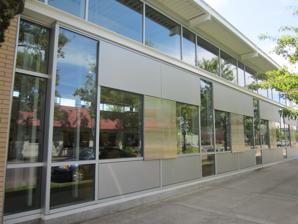
Building: Woodstock Library
Country: United States of America
Year built: 1960
Library branch in Portland, Oregon Not to be confused with Woodstock Theological Library , a component of the Georgetown University Library system. Woodstock Library Woodstock Library in 2012 Location in Portland, Oregon General information Location Woodstock Address 6008 SE 49th Avenue Town or city Portland, Oregon Country United States Coordinates 45°28′44″N 122°36′44″W / 45.478859°N 122.612093°W / 45.478859; -122.612093 Opened March 14, 2000 Owner Multnomah County Library Technical details Floor area 7,500 square feet (700 m 2 ) Design and construction Architecture firm Thomas Hacker Architects Structural engineer Degenkolb Engineers Main contractor McCarthy Building Companies, Inc. Website Woodstock Library The Woodstock Library is a branch of the Multnomah County Library in southeast Portland, Oregon , United States. The library's origins date back to 1908, when the people of the Woodstock neighborhood established a reading room at the Woodstock Fire Station, which soon became one of fifteen "deposit stations" (packing crates that turned into two-shelf bookcases and could hold up to 50 books each). The Woodstock collection began as an assemblage of children's books and was housed within a public school. In 1911, the station was replaced by a "sub-branch" library offering more books for adults and children, but without the reference works and services available at regular branches. The collection moved into a larger facility in 1914, which became a full branch in 1917, offering additional resources and services. The library occupied a series of temporary locations during the 1920s–'40s. Construction began on Woodstock's permanent library building in 1959. It was dedicated on June 1 the following year, the fourth community library built by Multnomah County. Until the mid-1990s the library was maintained as-is with only regular maintenance, though capacity strained as public use grew and new technologies demanded additional shelf space. In 1995, the City of Portland's Bureau of Planning released the "Adopted Woodstock Neighborhood Plan", which included a policy to improve the branch and its services. In 1996, the county adopted a $28 million bond measure to renovate some branches and upgrade technology throughout the system. Given multiple issues with the existing building, including structural problems and non-compliance with building codes, Multnomah County Library determined reconstruction was necessary. The library was demolished in January 1999. The current 7,500-square-foot (700 m 2 ) Woodstock Library building was completed in 2000. It has a "lantern-like" quality and has received multiple awards for its design. In addition to offering the Multnomah County Library catalog, which contains  two million books, periodicals and other materials, the library houses collections in Chinese and Spanish and employs Chinese-speaking staff. Early history In 1906, the Multnomah County Library began distributing books to neighborhoods outside downtown Portland . A reading room was established in the Woodstock neighborhood's fire station building in 1908; later that year it was recognized as a branch of Multnomah County Library. Deposit stations, containing packing crates that turned into two-shelf bookcases holding up to 50 books each, were often set up within fire stations or private homes. Woodstock received its deposit station, a collection of children's books housed within a public school, in 1909, becoming one of fifteen outlying service areas. On May 16, 1911, the Woodstock deposit station was replaced by a sub-branch library, supplying more reading material for adults and children but without the reference works and other library services offered at regular branches. The collection was moved to a larger storefront facility, west of SE 44th on SE Woodstock Boulevard, on September 12, 1914. The library achieved full branch status in 1917, offering a collection and services comparable to other branches. In 1918, the Woodstock branch and several others were threatened with closure after employees received a $10 per month salary increase, but funding sources helped to defray the additional expense. Along with other county libraries, the branch closed between November 1 and November 16 in response to the 1918 flu pandemic . During the 1920s–'40s the library occupied a series of temporary locations within rented storefronts. Library resources and services were used heavily by unemployed residents during the Great Depression as well as during and after World War II, as people requested information ranging from foreign locales to victory gardens to jobs. In the 1950s, responding to population changes and the rise in automobile use, Multnomah County Library divided the county into six regions, each of which had a single "Class A" branch offering extended operating hours and full services. Deposit stations and smaller branch libraries were to be eliminated or merged to house larger collections. Original building External image Woodstock Library by Multnomah County Library at Flickr Multnomah County Library decided to consolidate the Woodstock and Sellwood-Moreland branches, both of which had struggled to operate in rented spaces for years. Construction of Woodstock's first permanent library building, located at 6008 SE 49th Avenue, began in 1959. The new library, measuring 5,640 square feet (524 m 2 ), was dedicated on June 1 the following year, the fourth community library built by Multnomah County. The president of the Library Association of Portland wrote in the organization's annual report: "Community response to this fine example of an adequate extension agency has been gratifying. This accelerated use fortifies the principle that excellent, strong book collections, strategically placed, provide economical and satisfactory extension [branch] service." The library received regular maintenance and refurbishment from the 1970s through the mid-1990s, including repairs following a small fire. Capacity became strained as video and audiobook collections demanded additional shelf space and public use continued to grow. In 1995, the City of Portland's Bureau of Planning released the "Adopted Woodstock Neighborhood Plan", which included a policy to enhance the branch. Objectives included promoting its use, upgrading the facility and its services, improving cyclist and pedestrian access, and strengthening its cultural and educational role within the community. In May 1996, Multnomah County voters passed a $28 million bond measure to renovate some branches and upgrade technology throughout the system. Multnomah County Library determined building reconstruction was necessary given multiple issues including electrical, lighting, mechanical, plumbing and structural problems, mold growth within the walls and underneath flooring, and non-compliance with earthquake engineering and Americans with Disabilities Act codes . Cost analysis revealed reconstruction was more effective than repairing the existing structure; additional factors included data and communications upgrades and the need for meeting space. Woodstock Library closed on January 17, 1999 and was demolished soon after. Many of its building materials were recycled or salvaged for reuse. Current building The library's main entrance, 2012 The current Woodstock Library building is at the intersection of one commercial street (SE Woodstock Boulevard) and one tree-lined residential street (SE 49th), which links to the Woodstock School and Woodstock Park . Measuring 7,500 square feet (700 m 2 ), it opened on March 14, 2000, the first branch within the Multnomah County Library system to undergo complete reconstruction. Architects were Folger Johnson and Donald Mayer as well as Thomas Hacker and Associates P.C. (also referred to as Thomas Hacker Architects Inc. or THA Architecture). Becca Cavell served as project architect, project manager and construction administrator. Some of the building's architectural features were designed by the engineering firm Degenkolb Engineers. Contractor services were provided by McCarthy Building Companies, Inc. Exposed steel roof supported by steel columns Designers had in mind a "lantern-like" quality for the library, "open, light and inviting". THA said the goal was to create a "feeling of openness and availability", with a focus on "books and people". Most of the library's collection is housed within a single large room level with the sidewalk outside. The building has an exposed gridded steel roof 19 feet (580 cm) high, supported by six pairs of slender steel columns and lined with windows. From several column options, Degenkolb chose cantilevered columns designed in a cruciform shape, built from four steel angles measuring 6 by 6 inches (15 cm × 15 cm). The columns taper from the top and provide even distribution of loads , protecting the structure against wind and earthquakes without lateral bracing (or the need for supporting walls). The library features a 32-person capacity meeting room for hosting community events at no charge on a first come, first served basis. The building houses original artwork, including a work by Margot Voorhies-Thompson and, at the entrance, a 15-line poem by Kim Stafford titled "Open This Door of All Doors". The exterior includes 36 stainless steel panels etched with words depicting the history of books . Kari Hauge became the first librarian of the new facility. In addition to offering the Multnomah County Library catalog of two million books, periodicals and other materials, the Woodstock Library houses collections in Chinese and Spanish and employs Chinese-speaking staff. Self-checkout stations and radio frequency identification gates were installed in July 2010. The current library has received several awards for quality design, engineering and lighting. The current building has received several design awards. In 2000, the American Institute of Steel Construction awarded Degenkolb with the I.D.E.A.S. Merit Award for quality structural engineering . Thomas Hacker Architects was presented with the 2002 AIA Regional Honor Award by the Northwest and Pacific Region of the American Institute of Architects through its Design Awards Program; jurors noted the library's "rigorous but poetic" structure and its "outstanding tectonic harmony, from the smallest scale of details to the basic design concept". The building also received the 2000 AIA Portland Chapter Honor Award, the 2000 Portland General Electric EarthSmart Award, the 2001 AIA American Library Association Award of Excellence (for its "simple and elegant design") and the 2002 Chicago Athenaeum American Architecture Award. The Illuminating Engineering Society of North America presented an award for the library's quality lighting design. Ginnie Cooper, director of libraries for Multnomah County, said of the recognition: "Library users love this building and we're pleased with how much the architectural community has applauded it as well." The Woodstock Library became a model project for library branch reconstruction in the region. Other libraries designed and built by Thomas Hacker include the Beaverton City Library, the Belmont Library , the Bend Library and the Penrose Library ( Whitman College ). Community role Over the years both Woodstock Library buildings have hosted numerous activities, clubs, events and programs. According to the "Adopted Woodstock Neighborhood Plan", the Woodstock Library and Woodstock Community Center enhance the Village Center's role within the community as a "gathering place". Recent examples include appearances by actors and authors, a clown show, "conversation circles" for non-native English speakers, crafting, cultural celebrations, knitting groups, a mobile zoo, and neighborhood organization meetings and storytelling . The library has also hosted town hall meetings and serves as a ballot drop-off site during elections. References